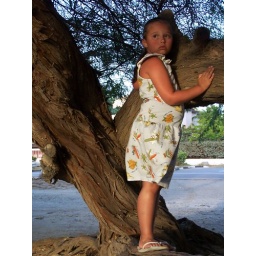
monkey in a tree